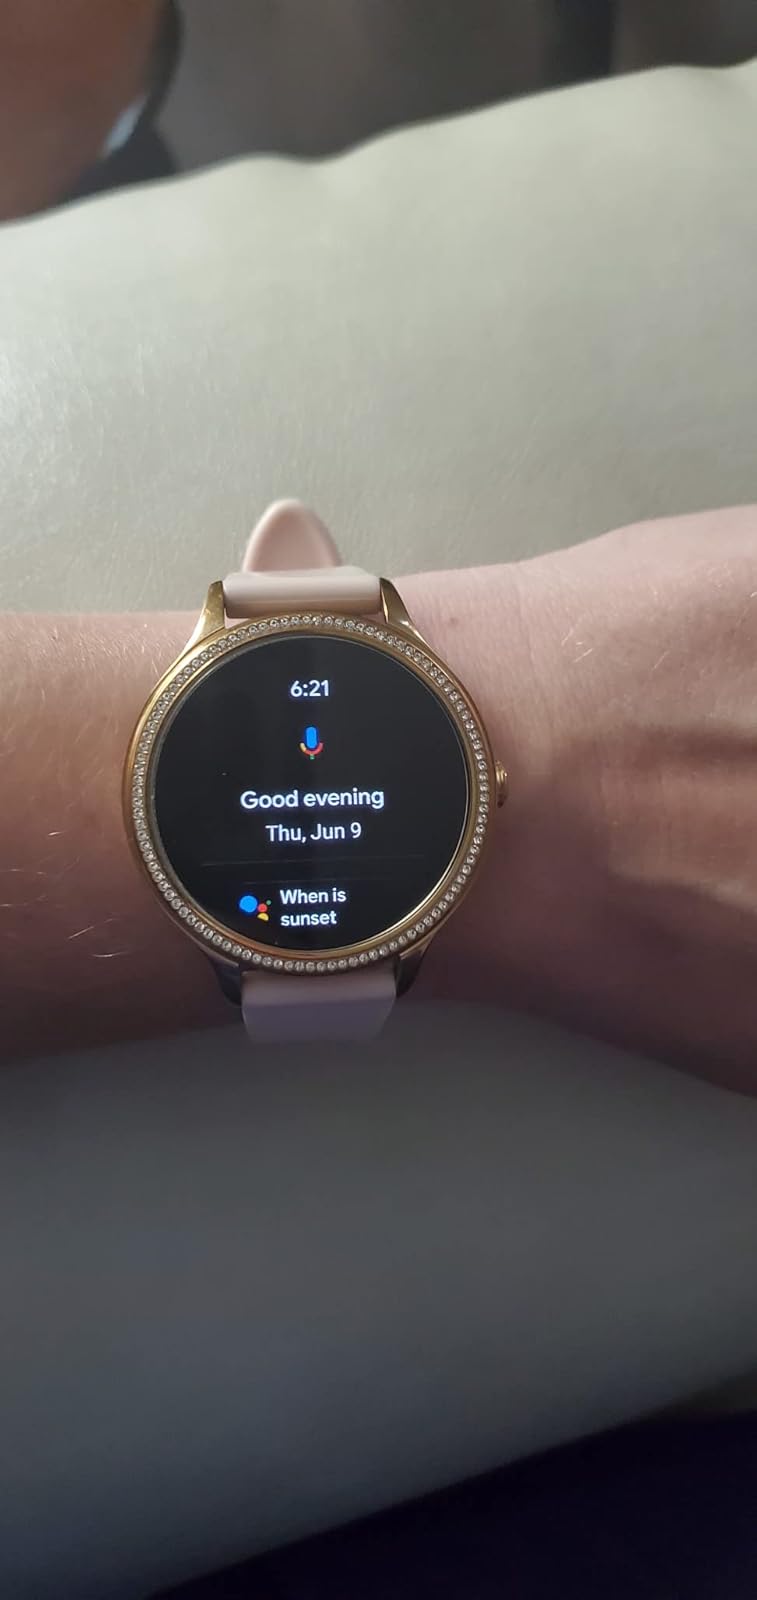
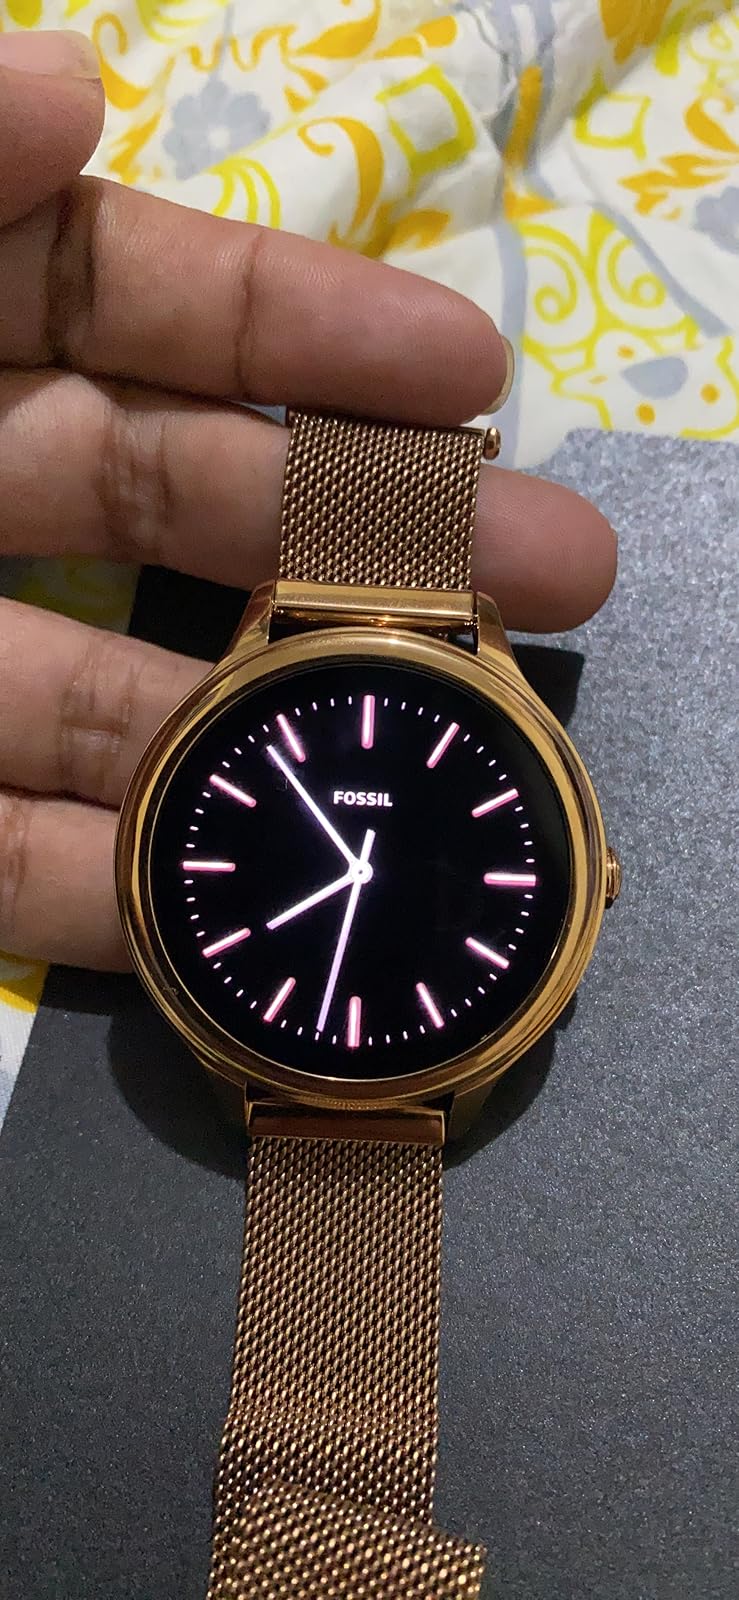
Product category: smartwatch
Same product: no